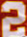
Number: 2